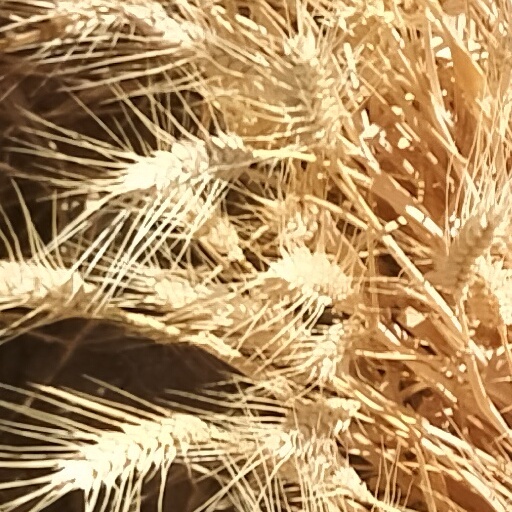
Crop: wheat